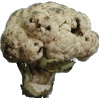
Label: cauliflower